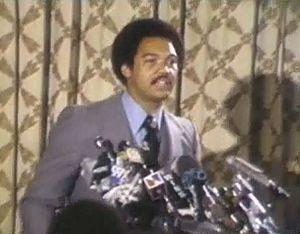
La Série de championnat de la Ligue américaine de baseball 1971 était la série finale de la Ligue américaine de baseball, dont l'issue a déterminé le représentant de cette ligue à la Série mondiale 1971, la grande finale des Ligues majeures.
Reginald Martinez Jackson est un ancien joueur de baseball américain.
La Série mondiale 1977 est la 74ᵉ série finale des Ligues majeures de baseball. Elle débute le 11 octobre 1977 et se termine le 18 octobre suivant par une victoire, quatre parties à deux, des champions de la Ligue américaine, les Yankees de New York, sur les champions de la Ligue nationale, les Dodgers de Los Angeles.